Howrah–Puducherry Express

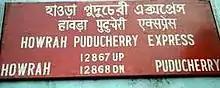

The 12867 / 68 Howrah–Puducherry Superfast Express is a Superfast Express train belonging to Indian Railways South Eastern Railway zone that runs between and in India.